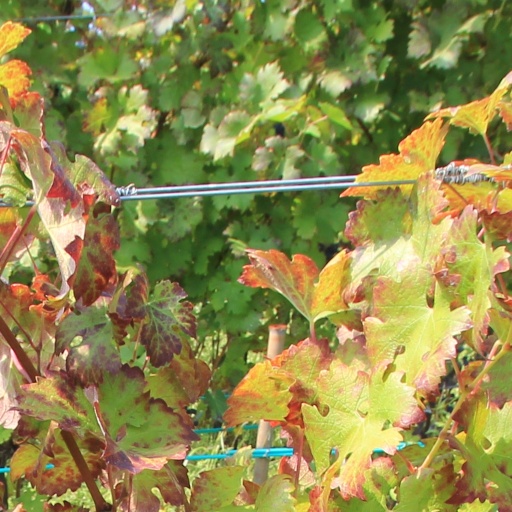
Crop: grape